Question: Please indicate a possible affordance area of hold_cup that can be used for holding
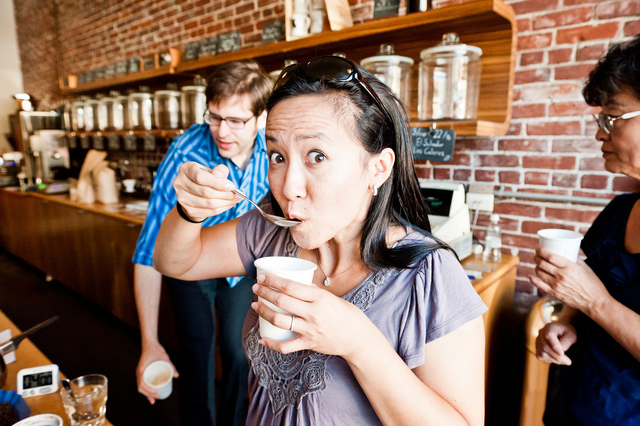
Answer: [240.5, 249.5, 326.5, 361.5]